Albino gaur

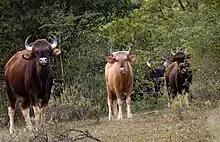
The white bison photographed by N. A. Naseer.

In 2004, the famous and extremely rare white bison was reported at Chinnar. In July 2004, an unusual white gaur, moving with a herd of dark-skinned gaur, was spotted repeatedly over several days in the Chinnar Wildlife Sanctuary and photographed by the wildlife photographer, N. A. Naseer. This is the only published photographic documentation of Manjampatti white bison.